Henry Seekamp

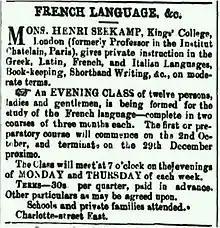

In 1856 Seekamp wrote a scathing review in the "Ballarat Times" of visiting actress Lola Montez and her erotic Spider Dance, criticising her for immorality. After taunting him onstage, Montez accosted him while he was drinking at a local hotel, chasing and beating him with her riding whip; Seekamp responded in kind, and the pair had to be separated by onlookers. Montez sued him for slander, and he sued her for assault. Both of these claims were dismissed, but Mr. Lewis, solicitor to Montez, personally sued for libel and was awarded 100 pounds. This widely publicised, embarrassing incident and the consequent loss of popularity combined with Seekamp's failing health, led to the final sale of the "Ballarat Times" in October 1856. Although present at the 2nd-anniversary celebrations of the Eureka Stockade in 1856, by 1860 he was editor of "The Telegraph" in Twofold Bay, although that position ended in charges of embezzlement which were later dismissed. Seekamp eventually moved to Brisbane, where he advertised under the name "Mons. Henri Seekamp, formerly Professor in the Institut Chatelain, Paris" as a French language teacher in 1862. Clara and the children remained in Melbourne.